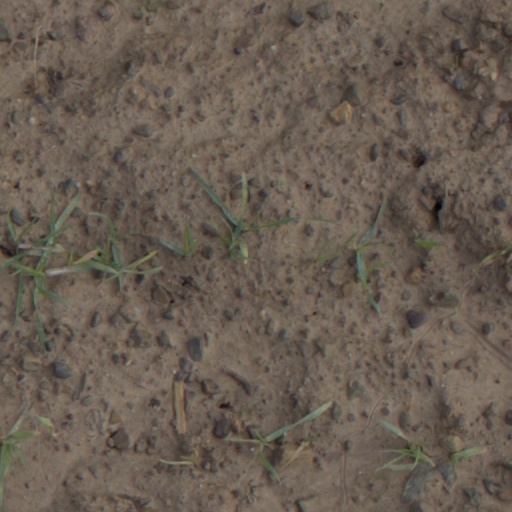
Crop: wheat